Murrayfield Stadium

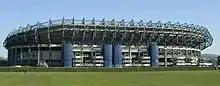
Exterior of Murrayfield, May 2005

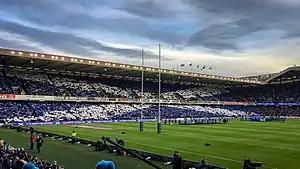
Interior of Murrayfield depicting the national flag of Scotland, the "Saltire", in the stands

Murrayfield's record attendance of 104,000 was set on 1 March 1975 when Scotland defeated 12–10 during the 1975 Five Nations Championship. This attendance stood as a world record until 1999, and remains a European record. The East stand was built in 1983.